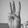
ASL letter: W